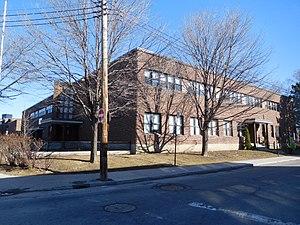
École Victor-Rousselot, 3525, rue Sainte-Émilie, Montréal
Benjamin-Victor Rousselot est un prêtre séculier français membre de la Compagnie des prêtres de Saint-Sulpice, ayant effectué son ministère au Québec.